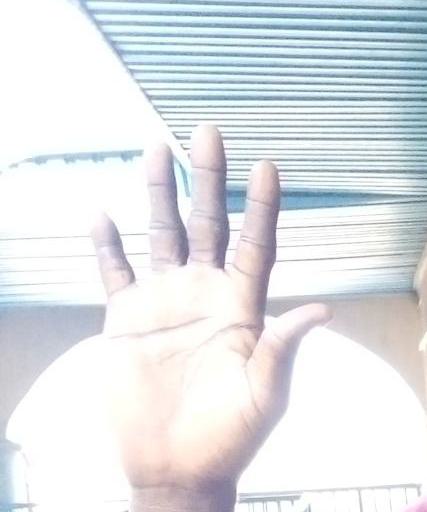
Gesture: palm